Cretalamna

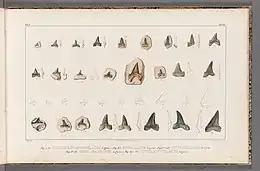

"Cretalamna" was first described by Swiss naturalist Louis Agassiz using five teeth previously identified as the common smooth-hound and collected by English paleontologist Gideon Mantell from the Southerham Grey Pit near Lewes, East Sussex. In his 1835 publication "Rapport sur les poissons fossiles découverts en Angleterre", he reidentified them as a new species of porbeagle shark under the taxon "Lamna appendiculata". In 1843, Agassiz published "Recherches sur les poissons fossiles", which reexamined Mantell's five teeth. Using them, eight additional teeth collected by Mantell, and twenty more teeth collected by various paleontologists in various locations (One tooth found by the 3rd Earl of Enniskillen from the Speeton Clay in Yorkshire; one tooth of the collection of a Strasbourg Museum from an unspecified location; one tooth of the collection of the from the Marly Chalk near Cambridge; and six teeth of the collection of German paleontologist Heinrich Georg Bronn from chalk around Aachen), he described a species whose teeth had thick bulged roots, lateral cusplets, and extreme variability. Agassiz remarked that some of the examined teeth may be variable enough to belong to a separate species, but ultimately unified them under a new taxon "Otodus appendiculatus". The species would later be found in 1958 by Soviet paleontologist Leonid Glickman to belong to a distinct new genus- "Cretalamna".